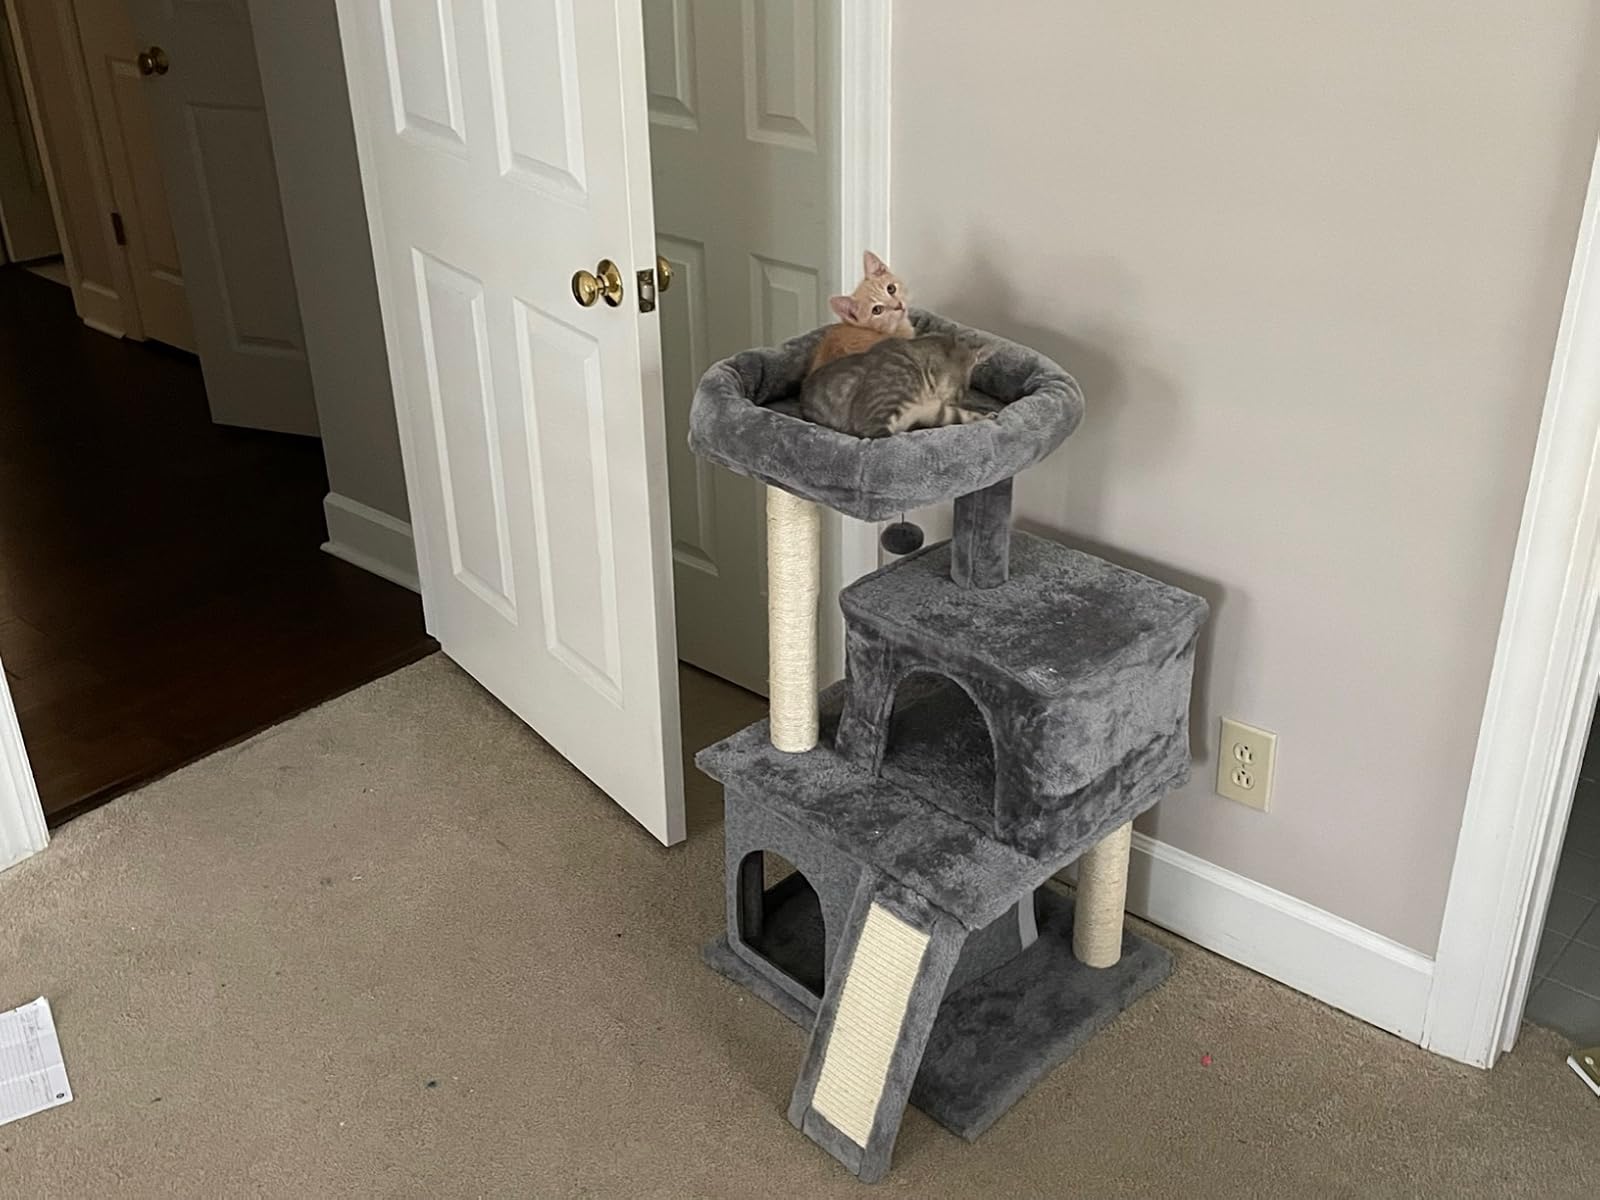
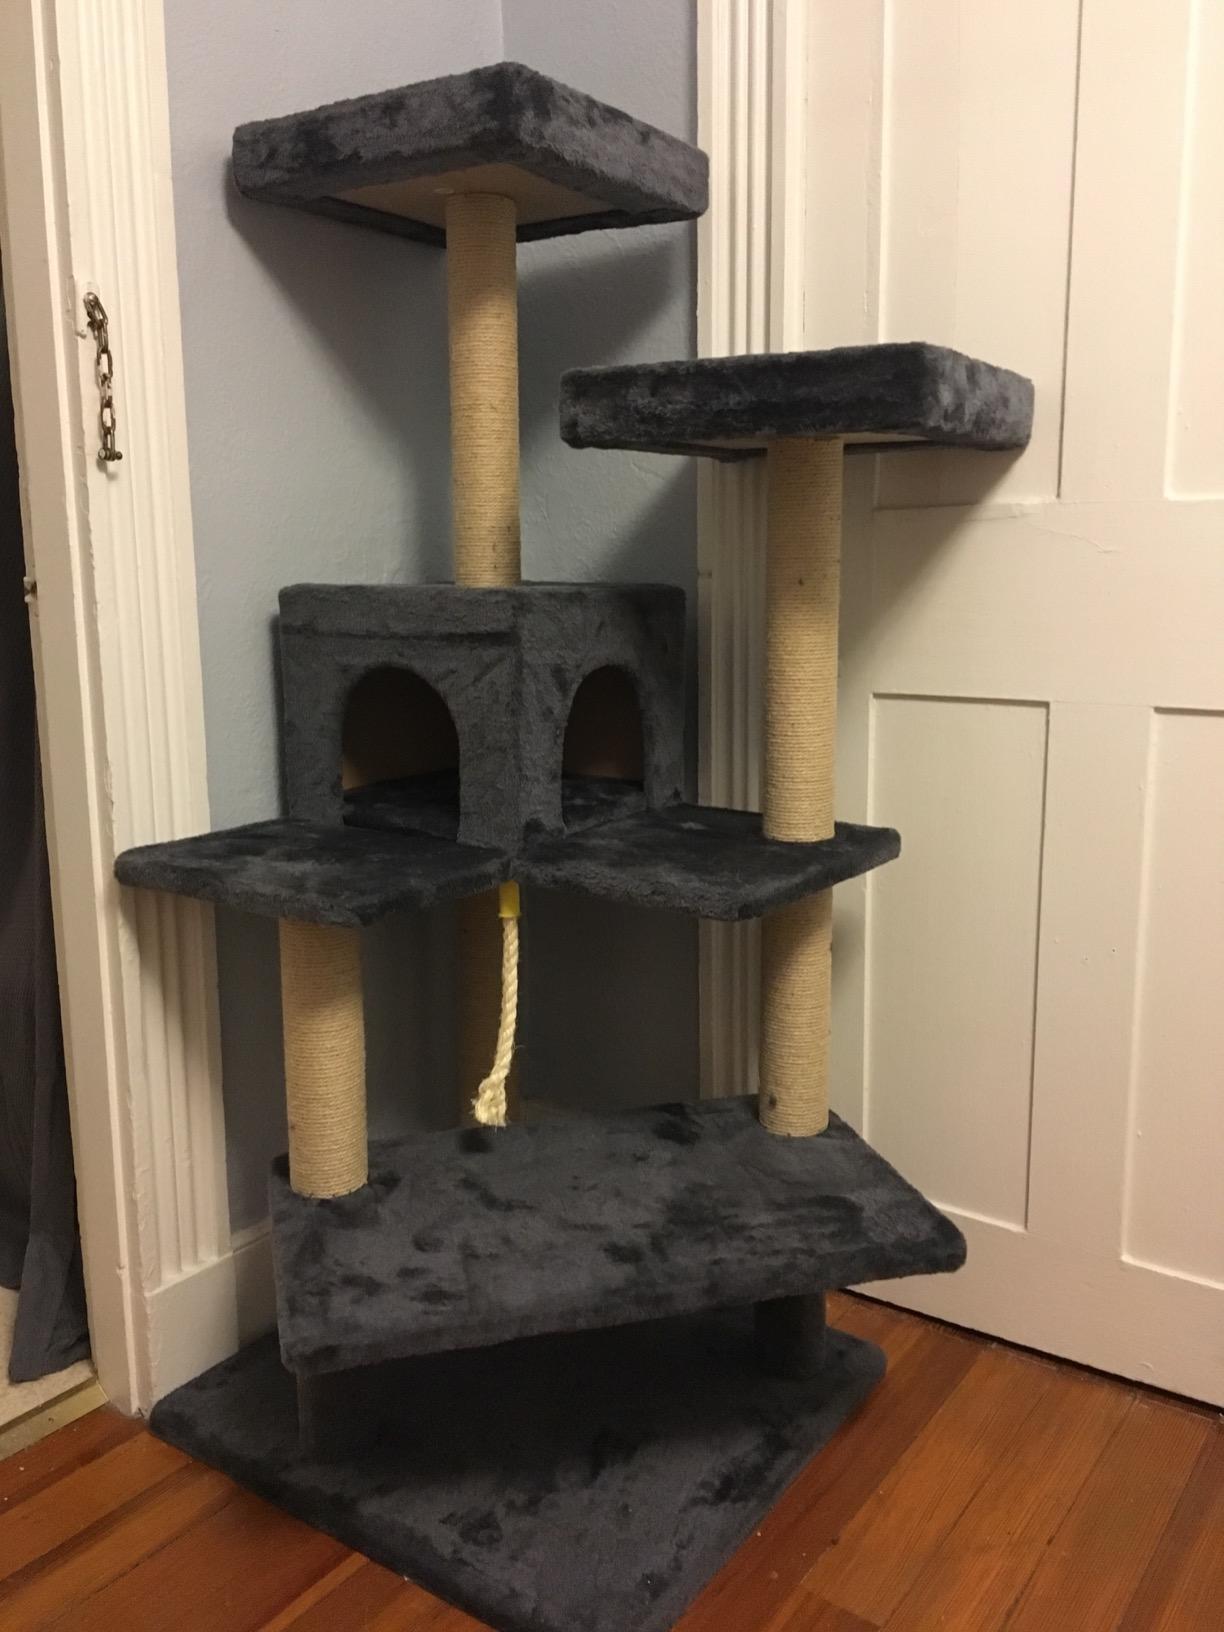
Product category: items_cat tree
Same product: no